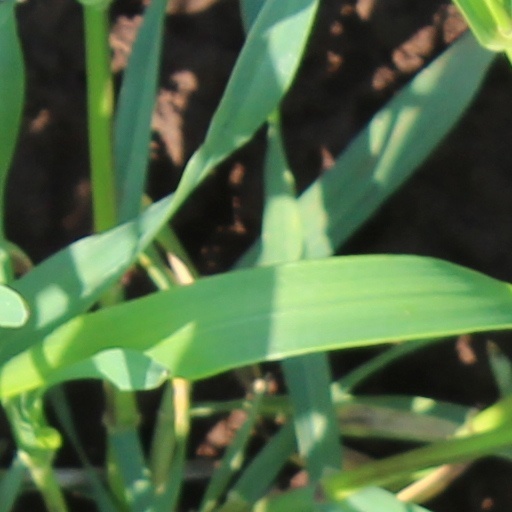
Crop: wheat